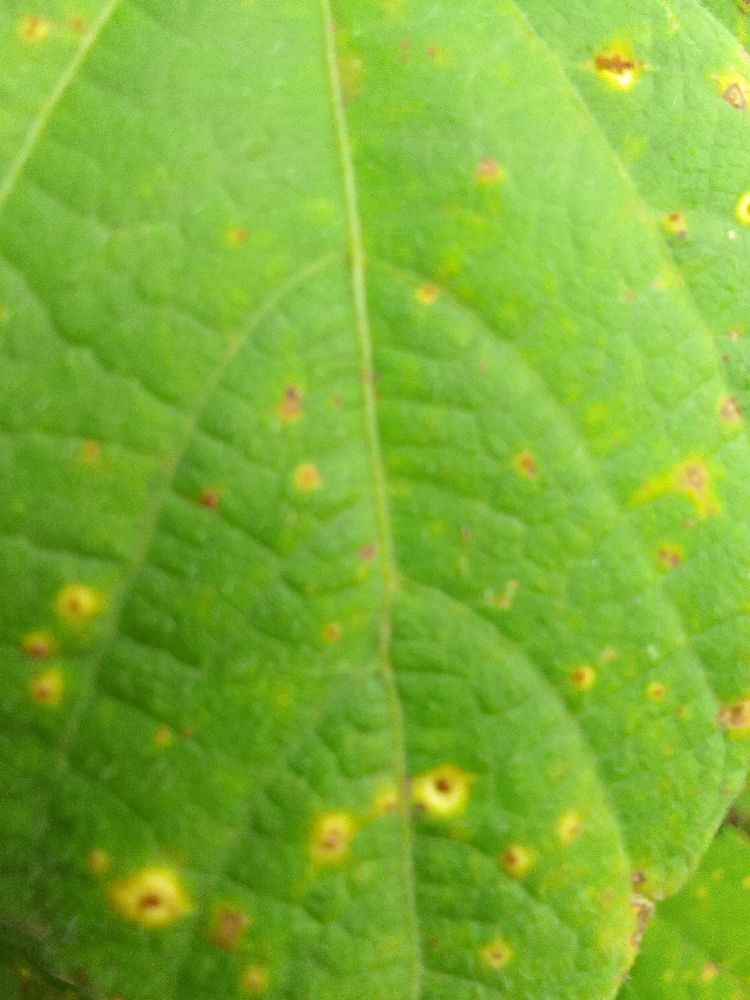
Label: rust